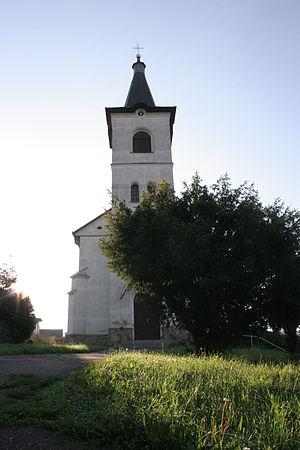
Jalovec est un village de Slovaquie situé dans la région de Trenčín.